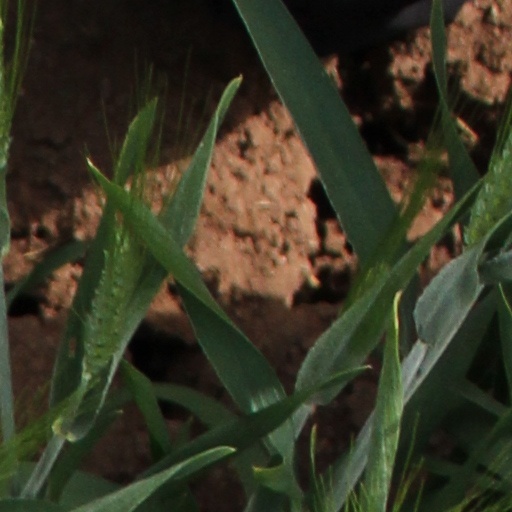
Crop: wheat